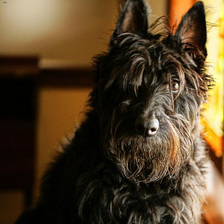
Species: dog
Breed: scottish terrier